Citadel of Liège

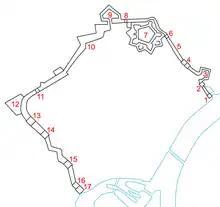
Fortifications of Liège at the end of the 17th century. 1. Porte Maghin, 2. Porte Saint-Léonard, 3. Bastion Saint-Léonard, 4. Porte de Vivegnis, 5. Rempart des Six-Cents-Degrés, 6. Païenporte, 7. Citadel, 8. Porte Sainte-Walburge, 9. Bastion du Clergé, 10. Bastion des Anglais, 11. Hocheporte, 12. Bastion du Saint-Esprit, 13. Porte Sainte-Marguerite, 14. Porte Saint-Martin, 15. Tour des Moxhons, 16. Porte des Bégards, 17. Tour des Bégards.

With the commencement of the War of Spanish Succession in 1701, the engineer Jacques de la Combe was delegated by Vauban to repair the citadel. In 1702 the engineer Filley reported to Vauban, describing the state of the citadel as lamentable. Vauban came to Liège to try to convince Prince-Bishop Joseph Clemens of Bavaria to underwrite the cost of repairs.